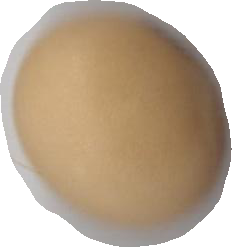
Variety: Anjasmoro